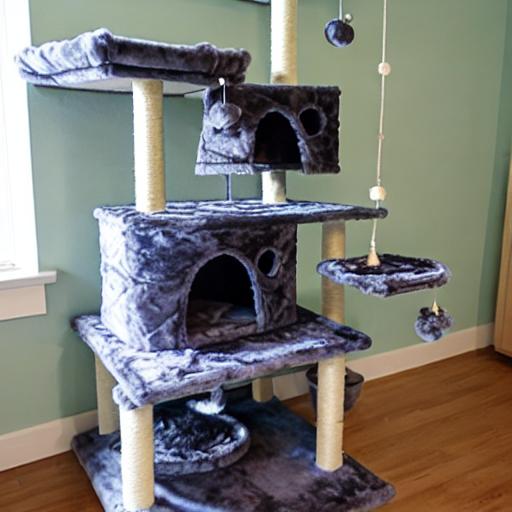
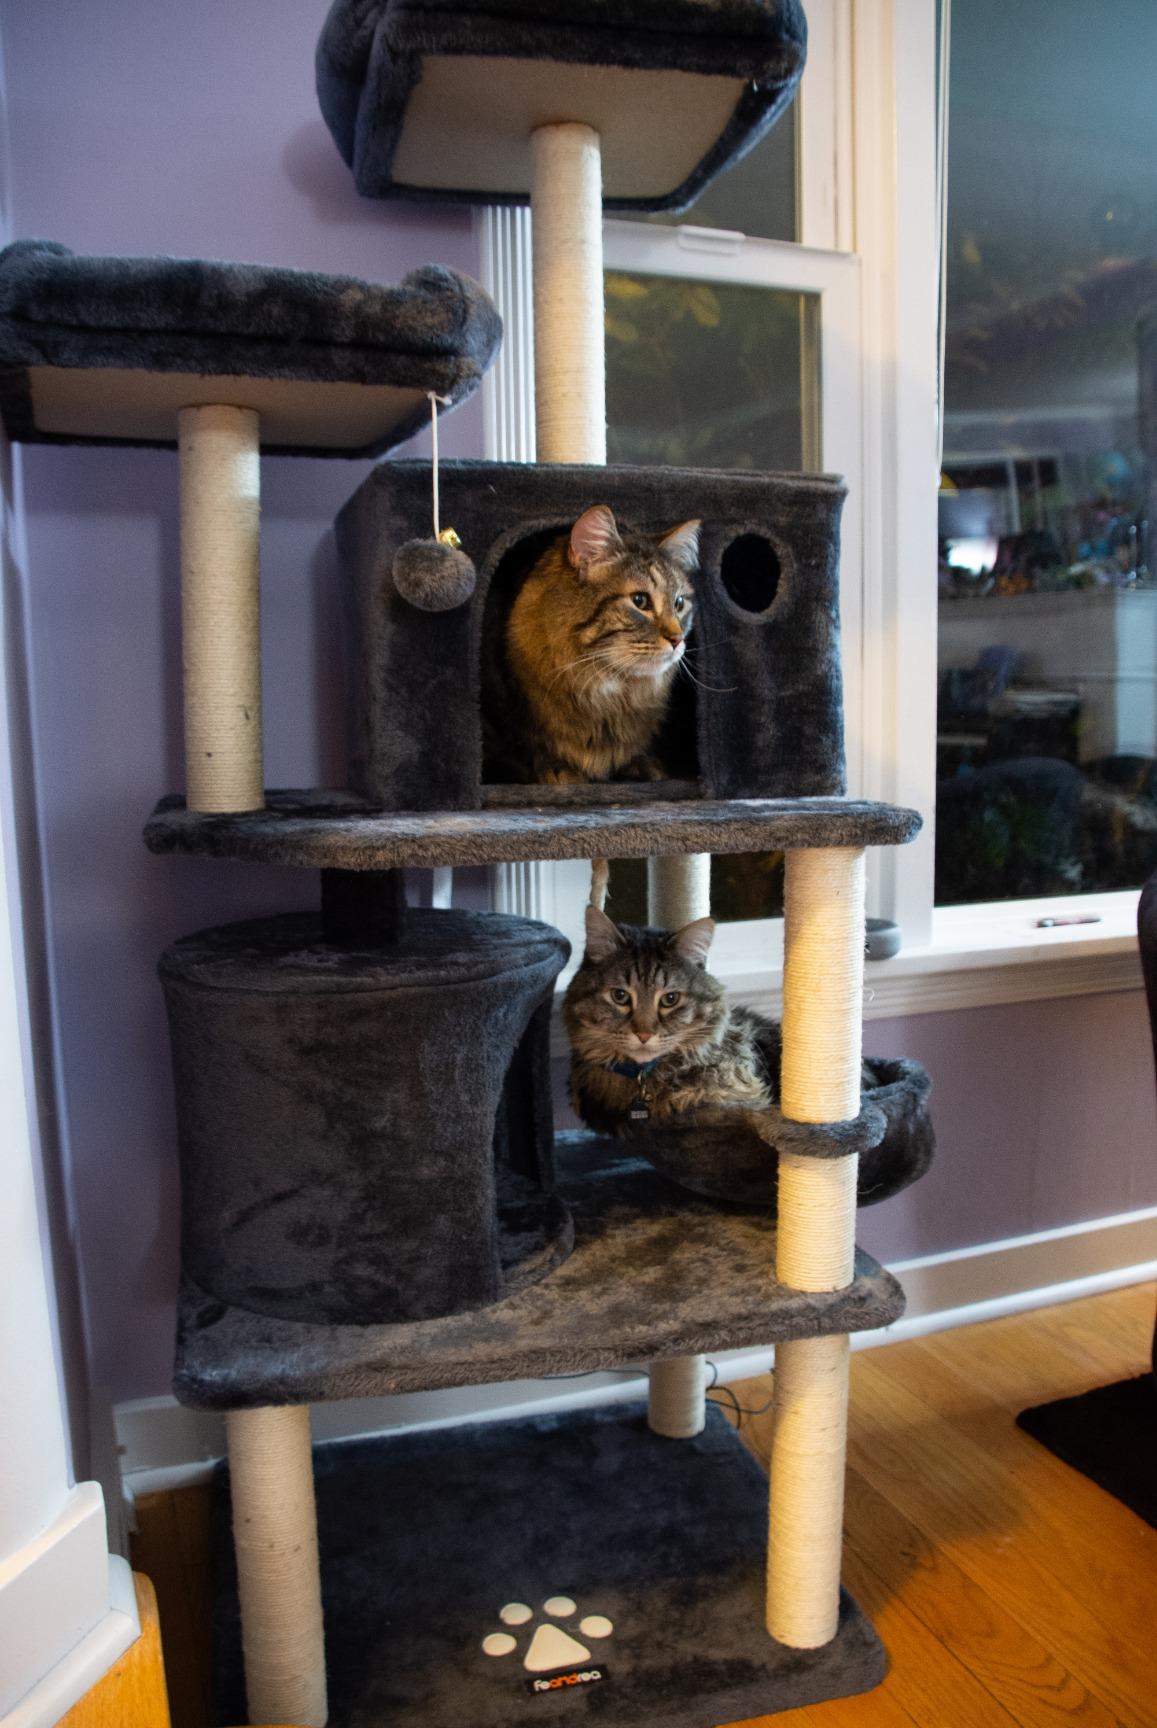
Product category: items_cat tree
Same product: no